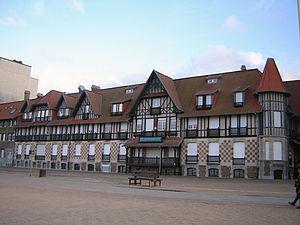
Nieuport est une ville côtière de Belgique, située en Région flamande dans la province de Flandre-Occidentale. Le port de Nieuport est situé sur l'estuaire de l'Yser, au bord de la Mer du Nord. Pouvant accueillir plus de 2 000 bateaux, ce port de plaisance est l'un des plus vastes de l'Europe du Nord.